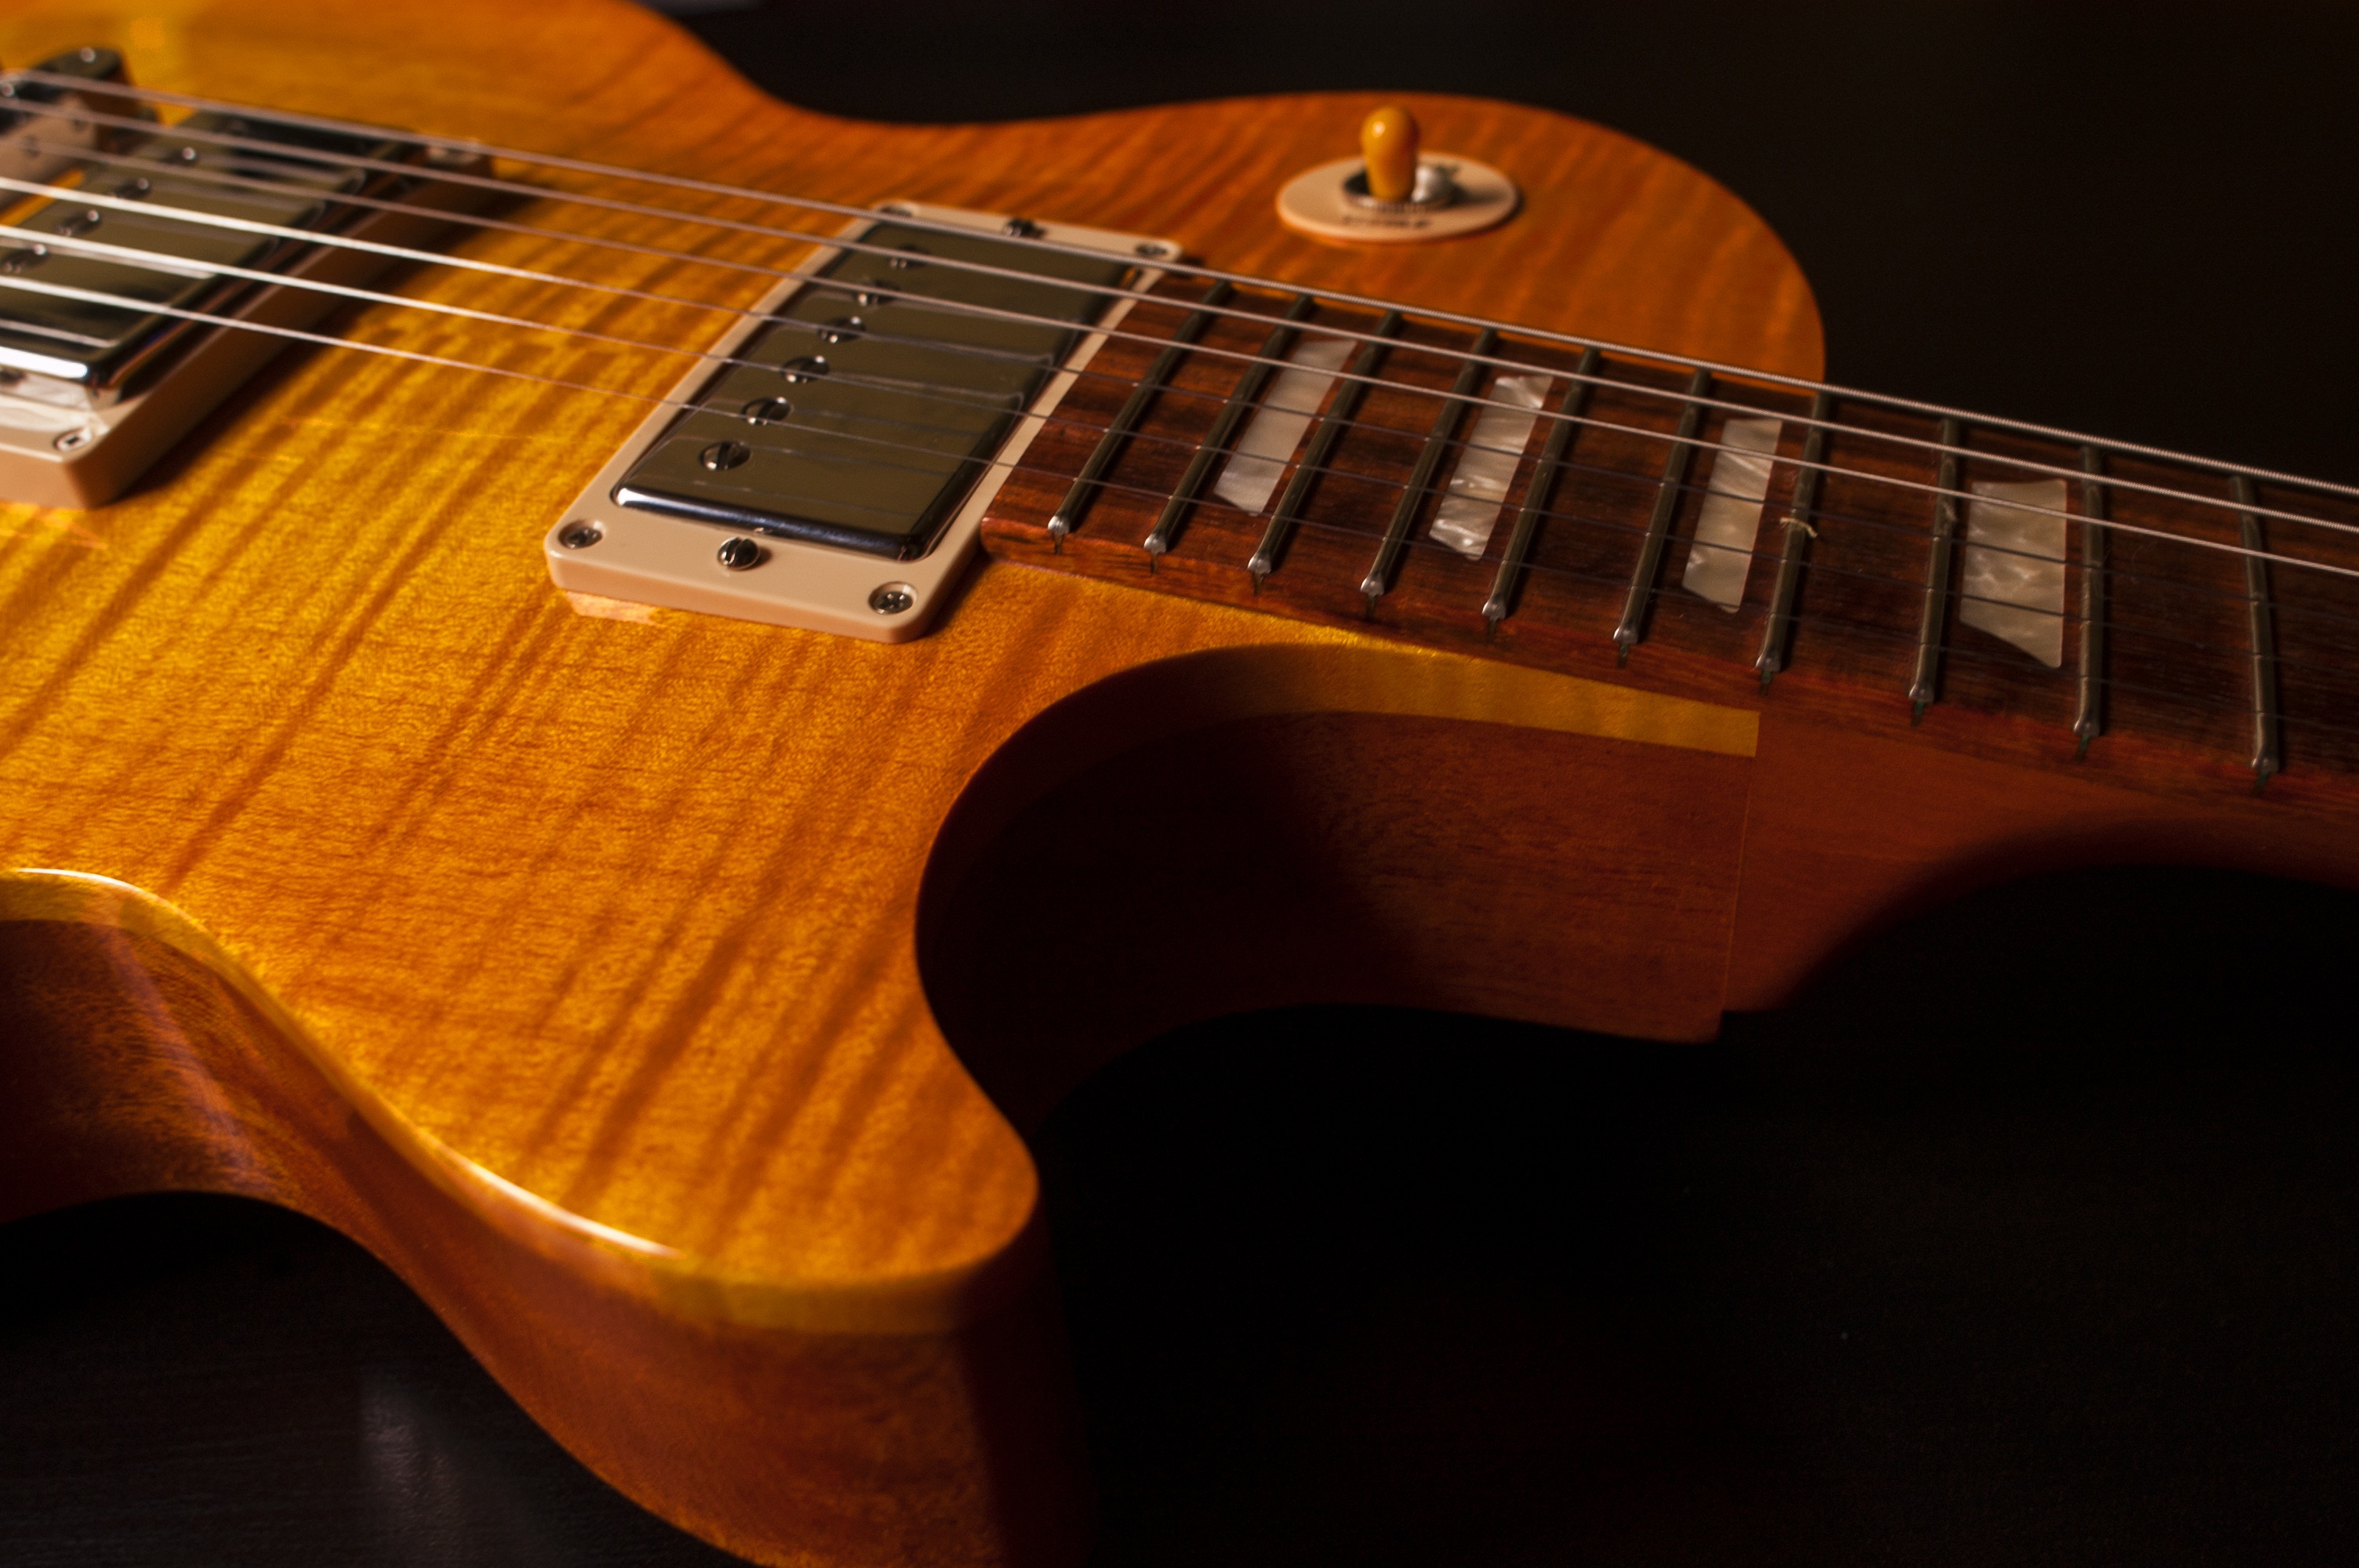
guitar, acoustic guitar, electric guitar, musical instrument, close up, bassist, guitarist, bass guitar, string instrument, plucked string instruments, slide guitar, acoustic electric guitar